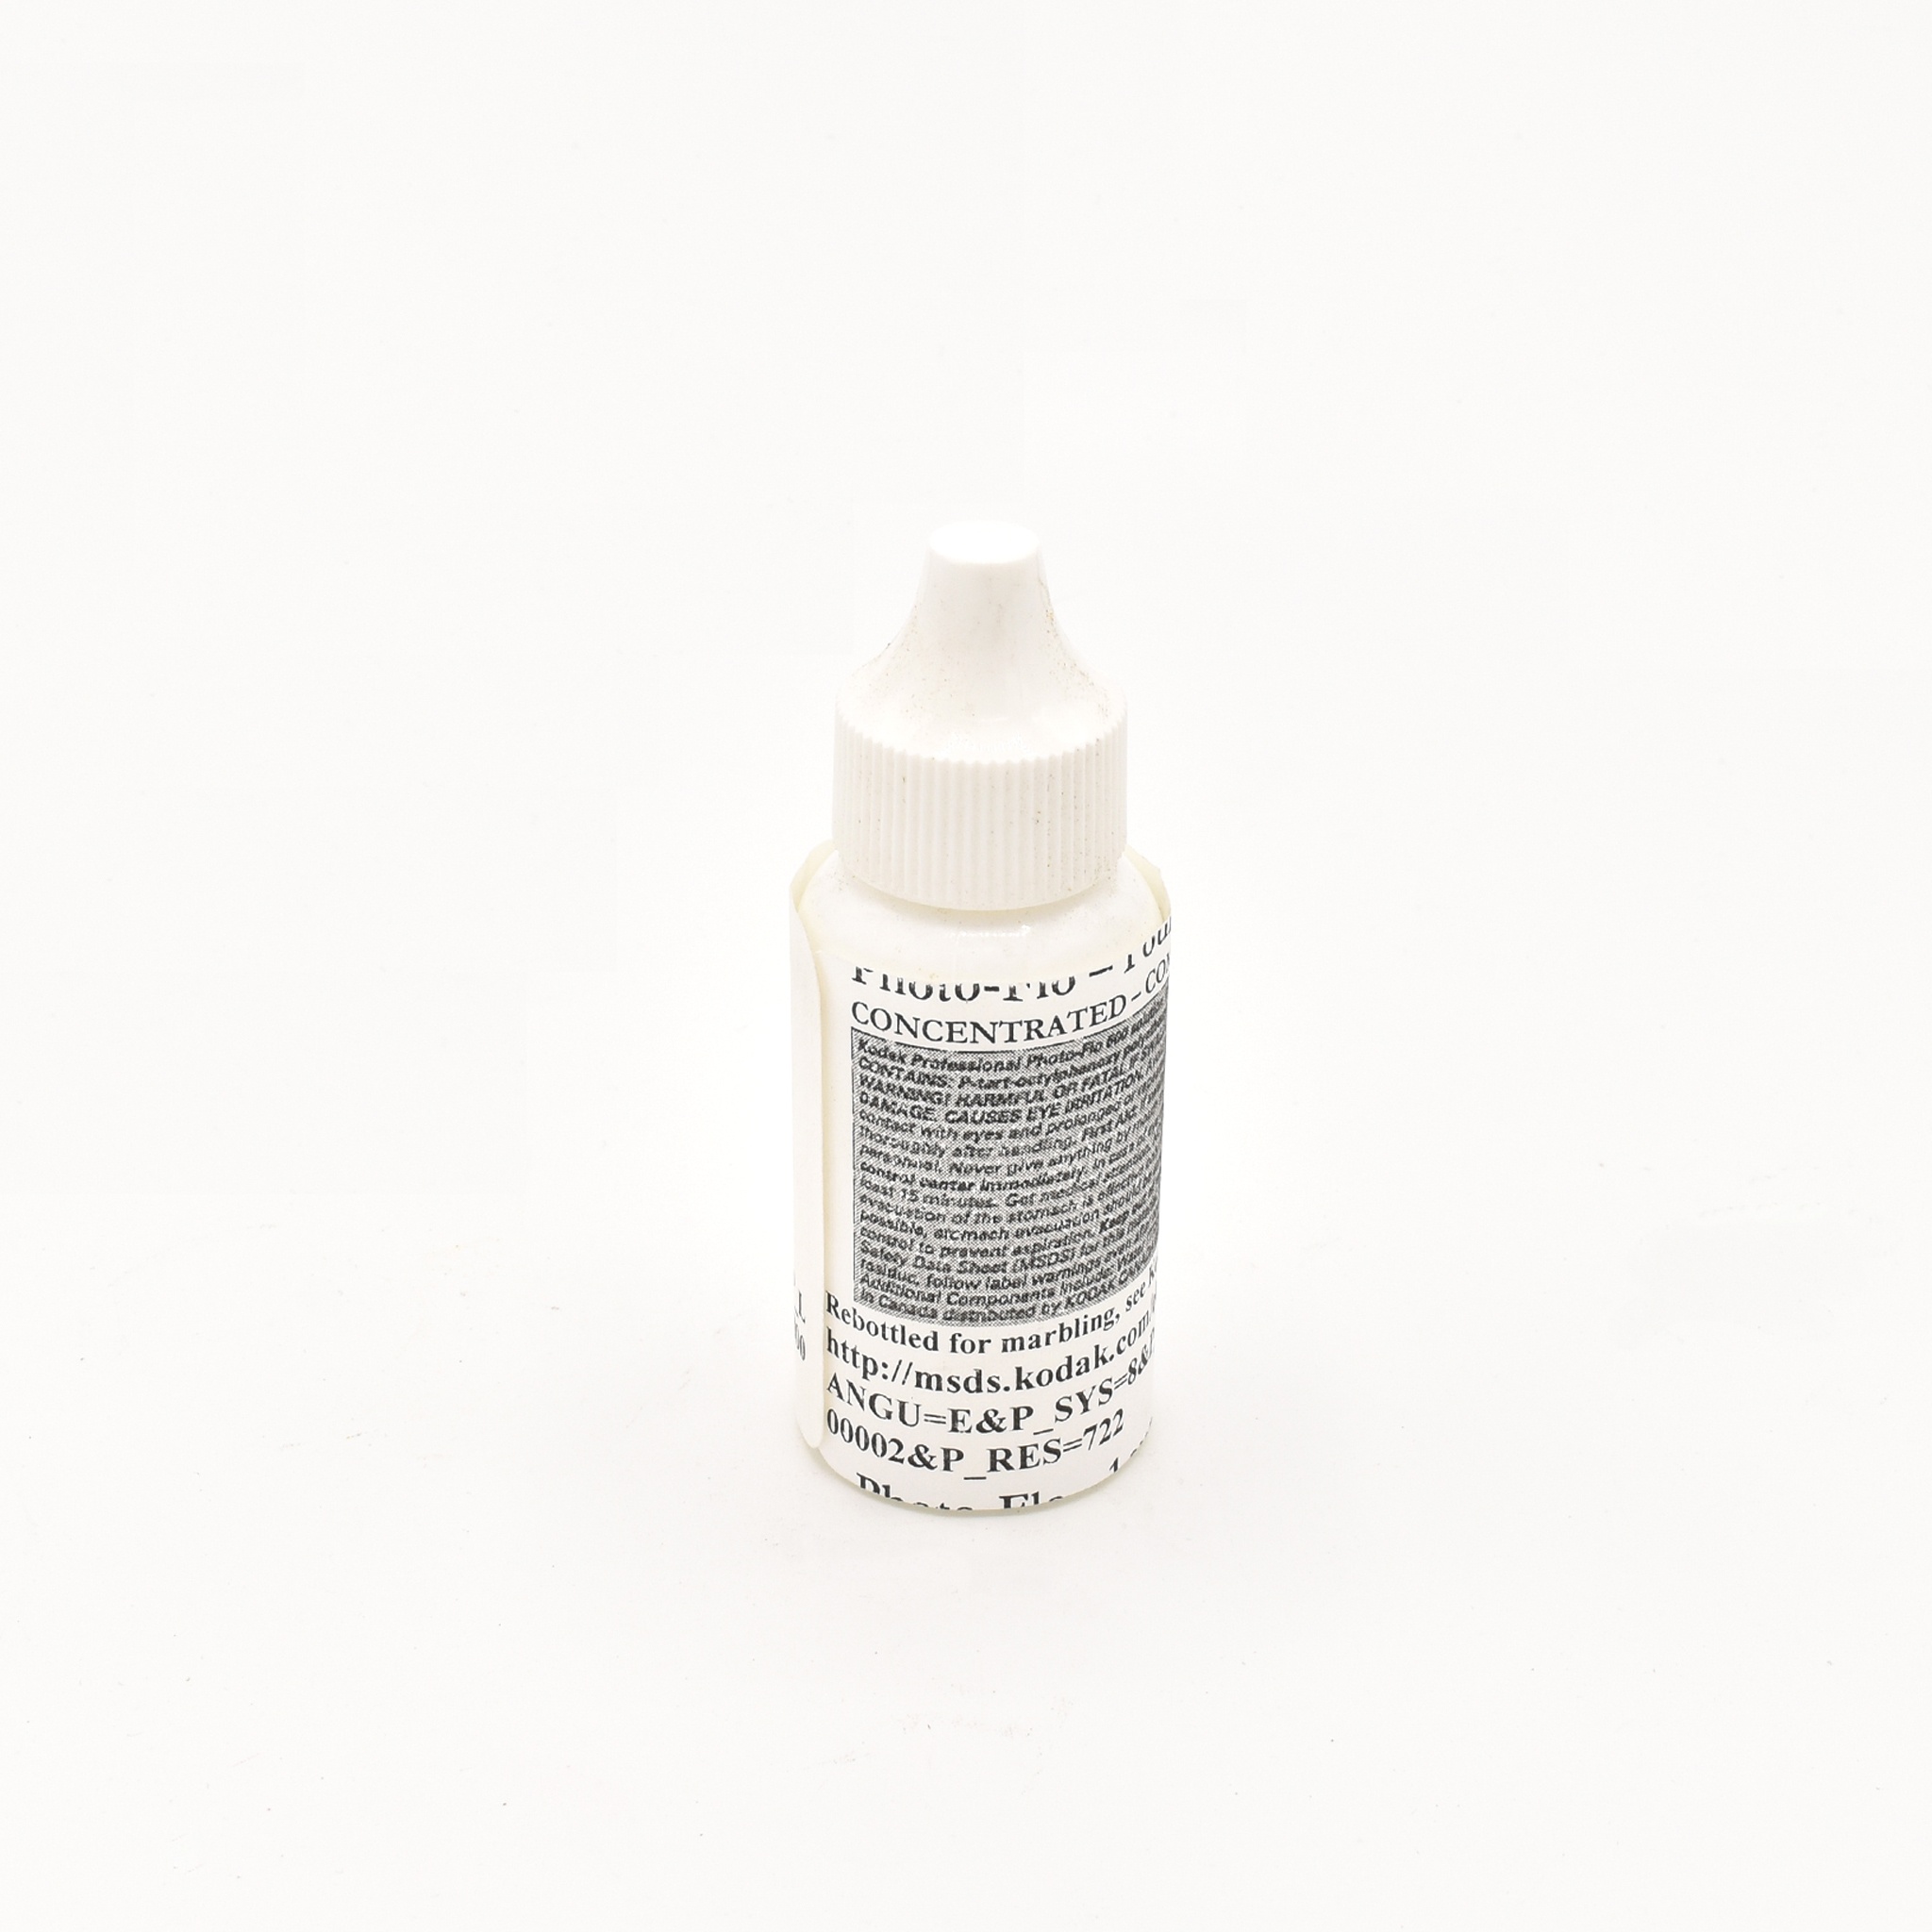
Kodak Photo Flo for OAS Marbling
A drying aid in photography development, Kodak Photo Flo decreases water surface-tension, minimizes water marks and streaks on film, and promotes faster, more uniform drying. Purpose: Aids in movement of colors on the water surface for marbling. Due to the increase popularity of digital photography, it has become more challenging to find Kodak Photo Flo in smaller quantities. Therefore, OAS has re-bottled it in a plastic 30 mL dropper bottle since so little is needed for marbling. Packaging: Bottles are intentionally not filled to the top. It does contain approximately 1 ounce or 30 mL of Photo Flo in each bottle. Please visit: http://www.kodak.com/global/en/professional/products/chemistry/bwFilmProcessing/photoFloSolution.jhtml for technical information and safety use.
Brand: Oriental Art Supply
Category: Cameras & Optics > Photography > Darkroom > Photographic Chemicals > Wetting Agents